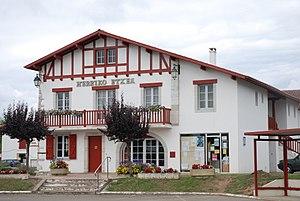
Urcuit est une commune française située dans le département des Pyrénées-Atlantiques, en région Nouvelle-Aquitaine.